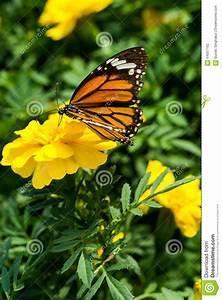
butterfly